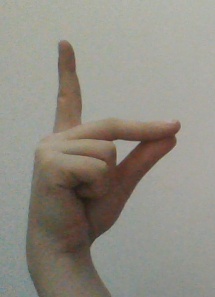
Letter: ta